Biomega (manga)

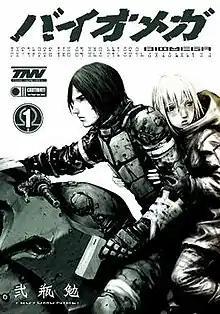
Cover of the first manga volume

is a Japanese science fiction manga written and illustrated by Tsutomu Nihei. It was first serialized in Kodansha's manga magazine "Weekly Young Magazine" in 2004, and later in Shueisha's "Ultra Jump" from 2006 to 2009; its chapters were collected in six volumes.